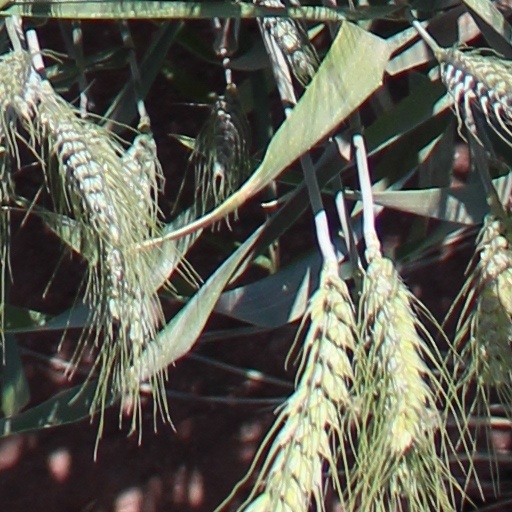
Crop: wheat